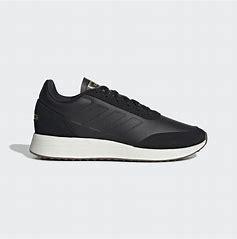
Brand: Adidas
Model: Run 70S